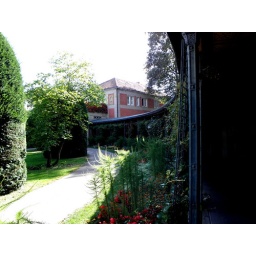
the foot path around the lily pond lake...following this path you come back to the plant houses